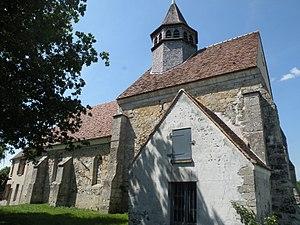
église Le Heaulme
L'église Saint-Georges est une église catholique paroissiale située au Heaulme, en France. Elle se compose pour l'essentiel d'une nef unique sans grand caractère qui remonte en partie à la première moitié du XIIᵉ siècle, et d'un chœur gothique d'une seule travée édifié au cours du dernier quart du XIIᵉ siècle. Sa voûte d'ogives a disparu, mais ses colonnettes à chapiteaux, mutilées, restent en place. Le principal intérêt de l'église réside en un tympan roman tardif du milieu du XIIᵉ siècle, qui est l'un parmi seulement deux tympans romans historiés du Vexin français. En raison de la valeur de son portail, la petite église a été inscrite aux monuments historiques par arrêté du 16 juin 1926, et bénéficié d'une restauration depuis. Le Heaulme est aujourd'hui affilié à la paroisse Avernes et Marines, et son église n'accueille plus des messes dominicales que deux fois par an, le samedi à 18 30.